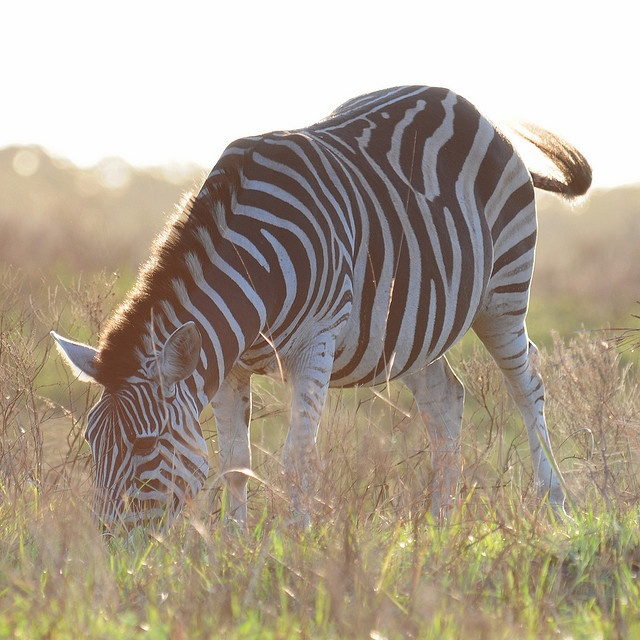
The zebra is eating the grass in the field.
A tall zebra standing on top of a grass covered field.
a single zebra eating some tall grass
A zebra standing alone eats grass in the sunlight.
A zebra eating grass in a field of tall grass.